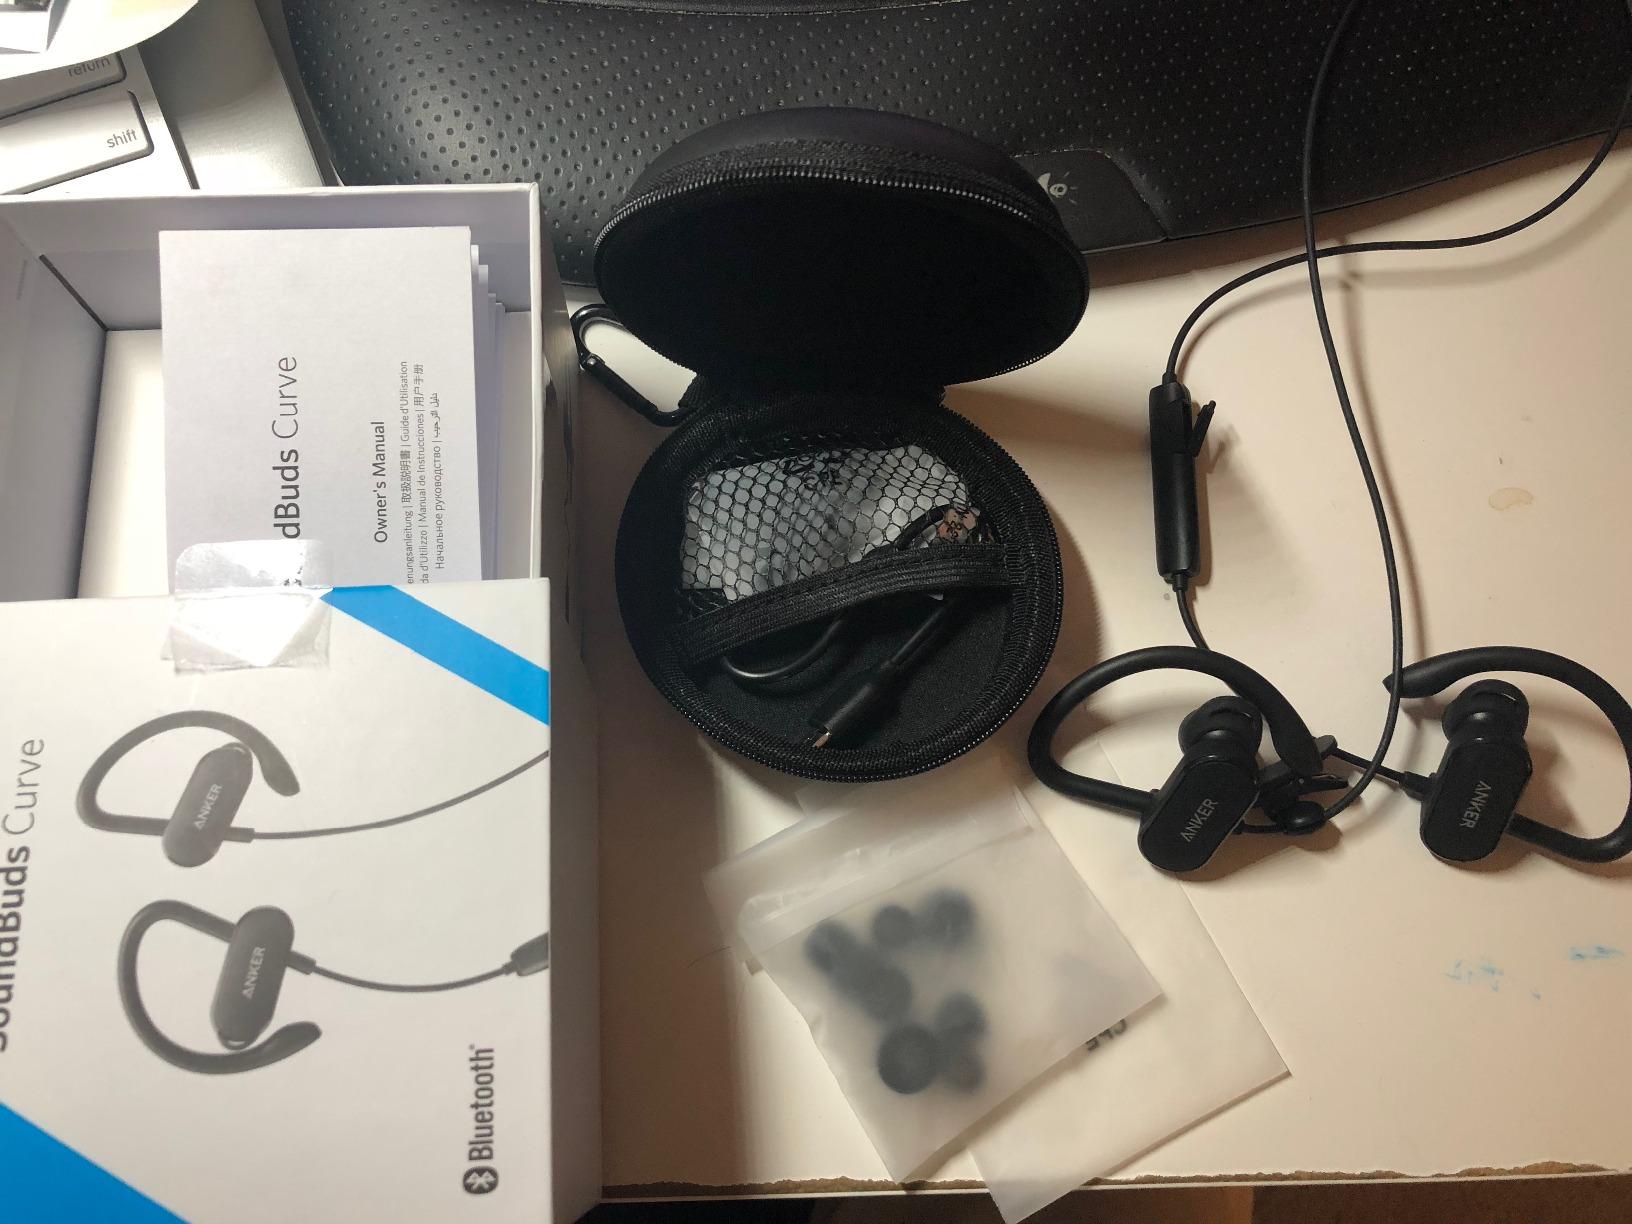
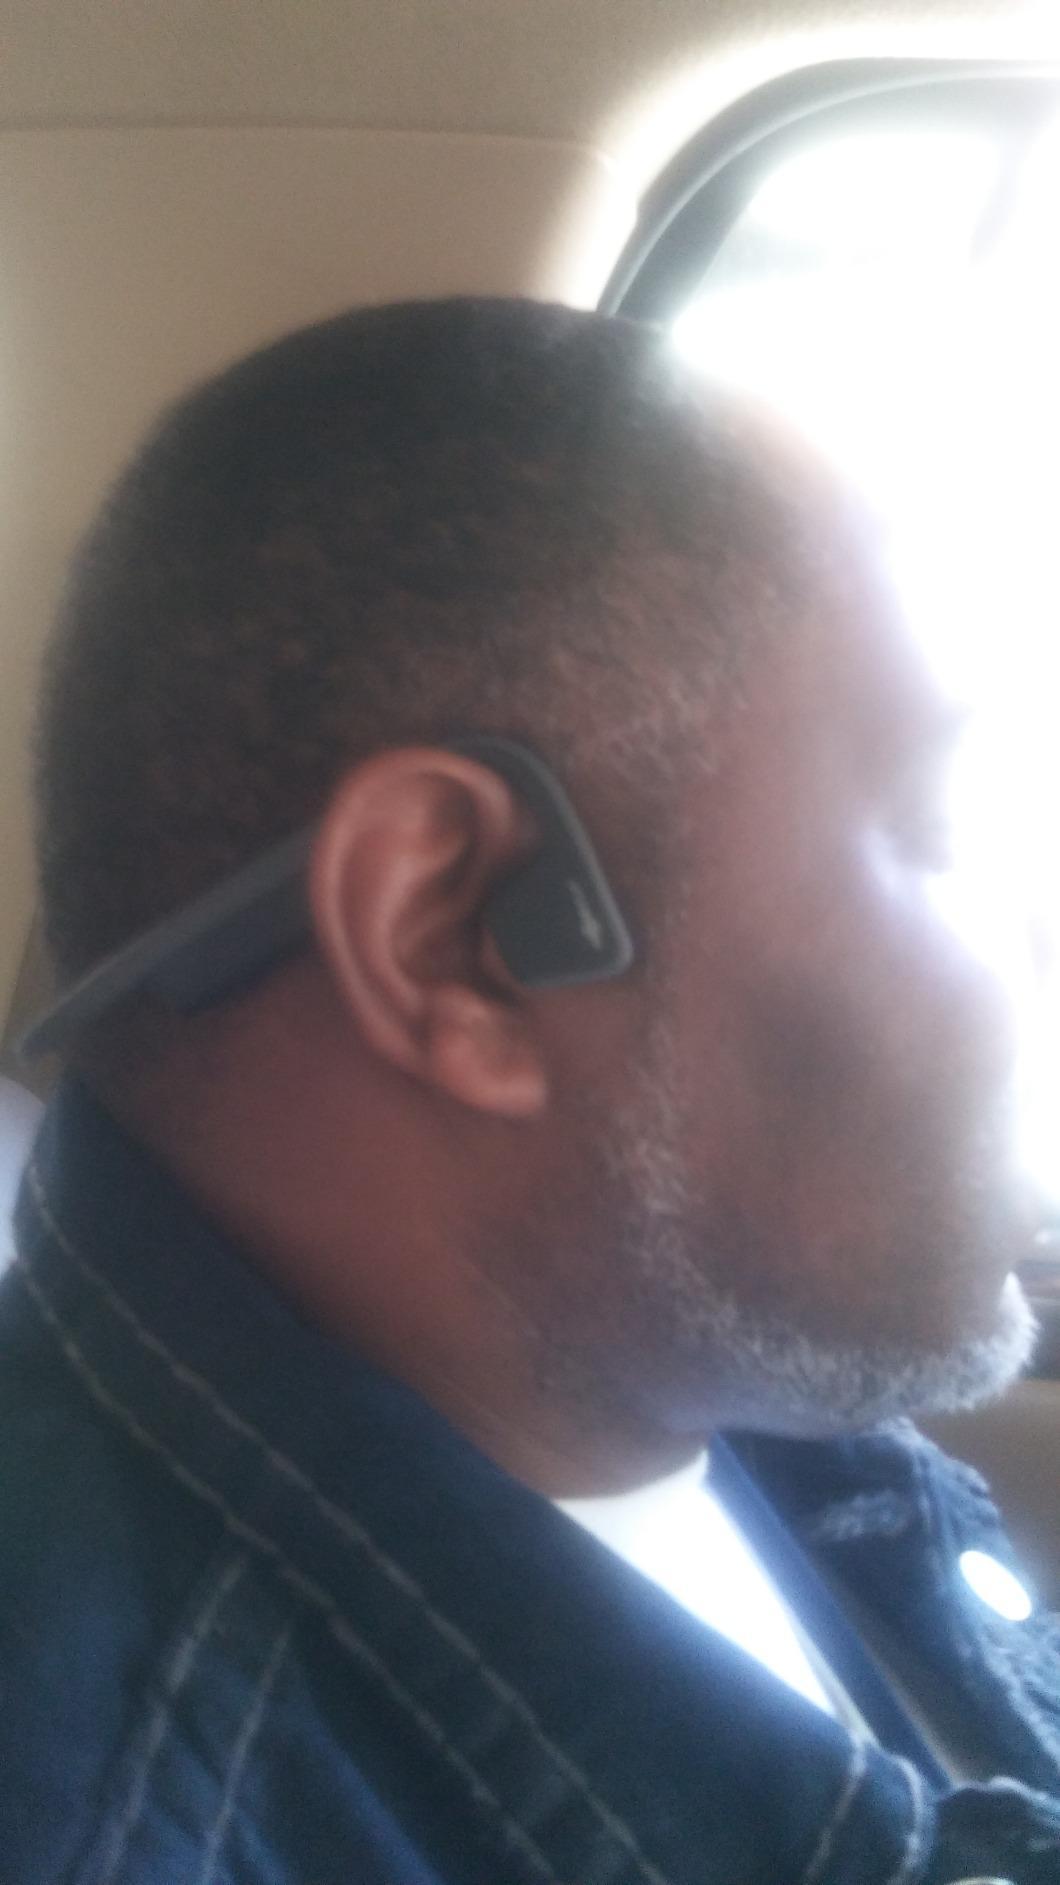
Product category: headphones
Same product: no